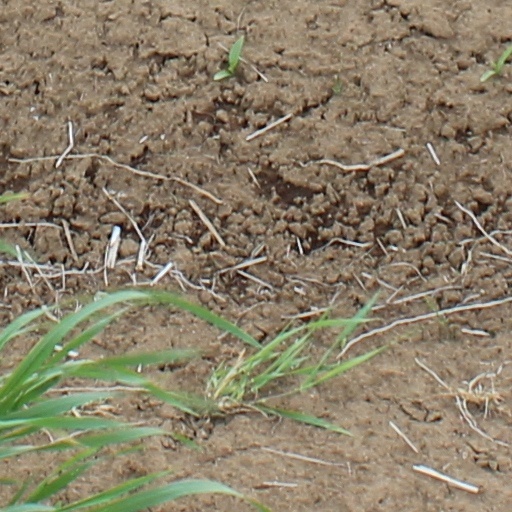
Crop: wheat